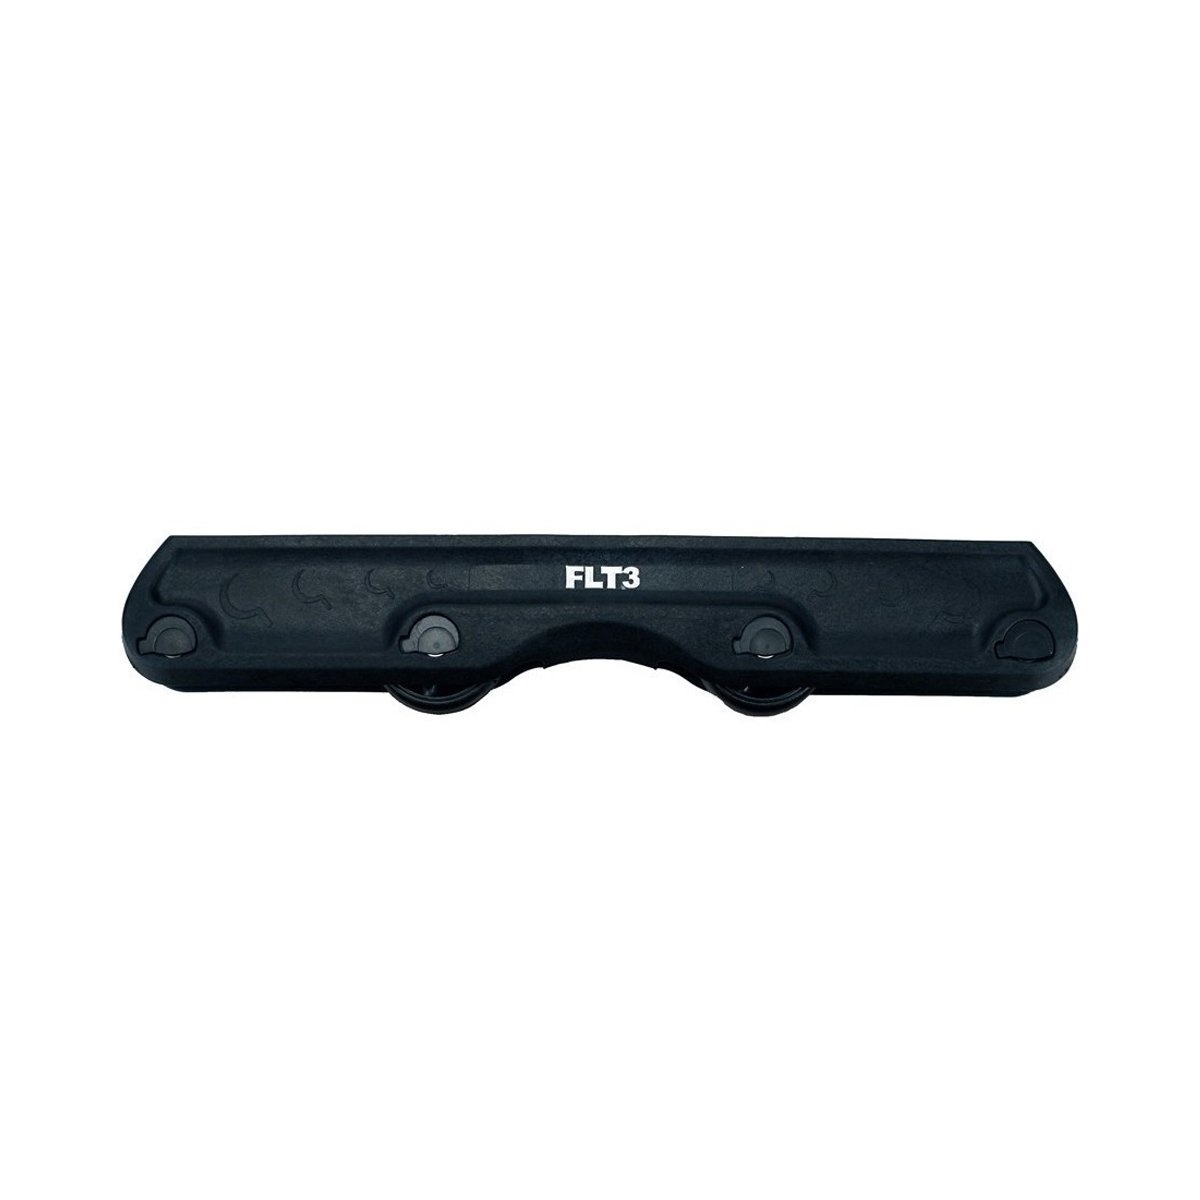
Frames Ground Control Featherlite 3 Negro
Brand: Ground Control
El nuevo frame Featherlite 3 de Ground Control es un chasis muy duradero, ligero, muy rígido y que ofrece una gran resistencia. Con diseño simétrico, con nuevo rediseño del arco central y un perfil muy bajo.
Category: Sporting Goods > Outdoor Recreation > Climbing > Climbing Webbing